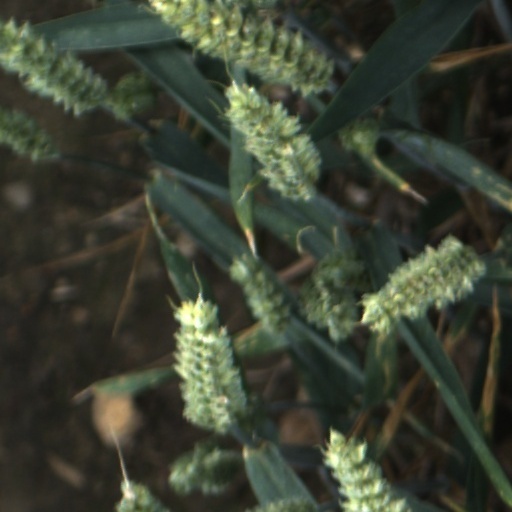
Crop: wheat